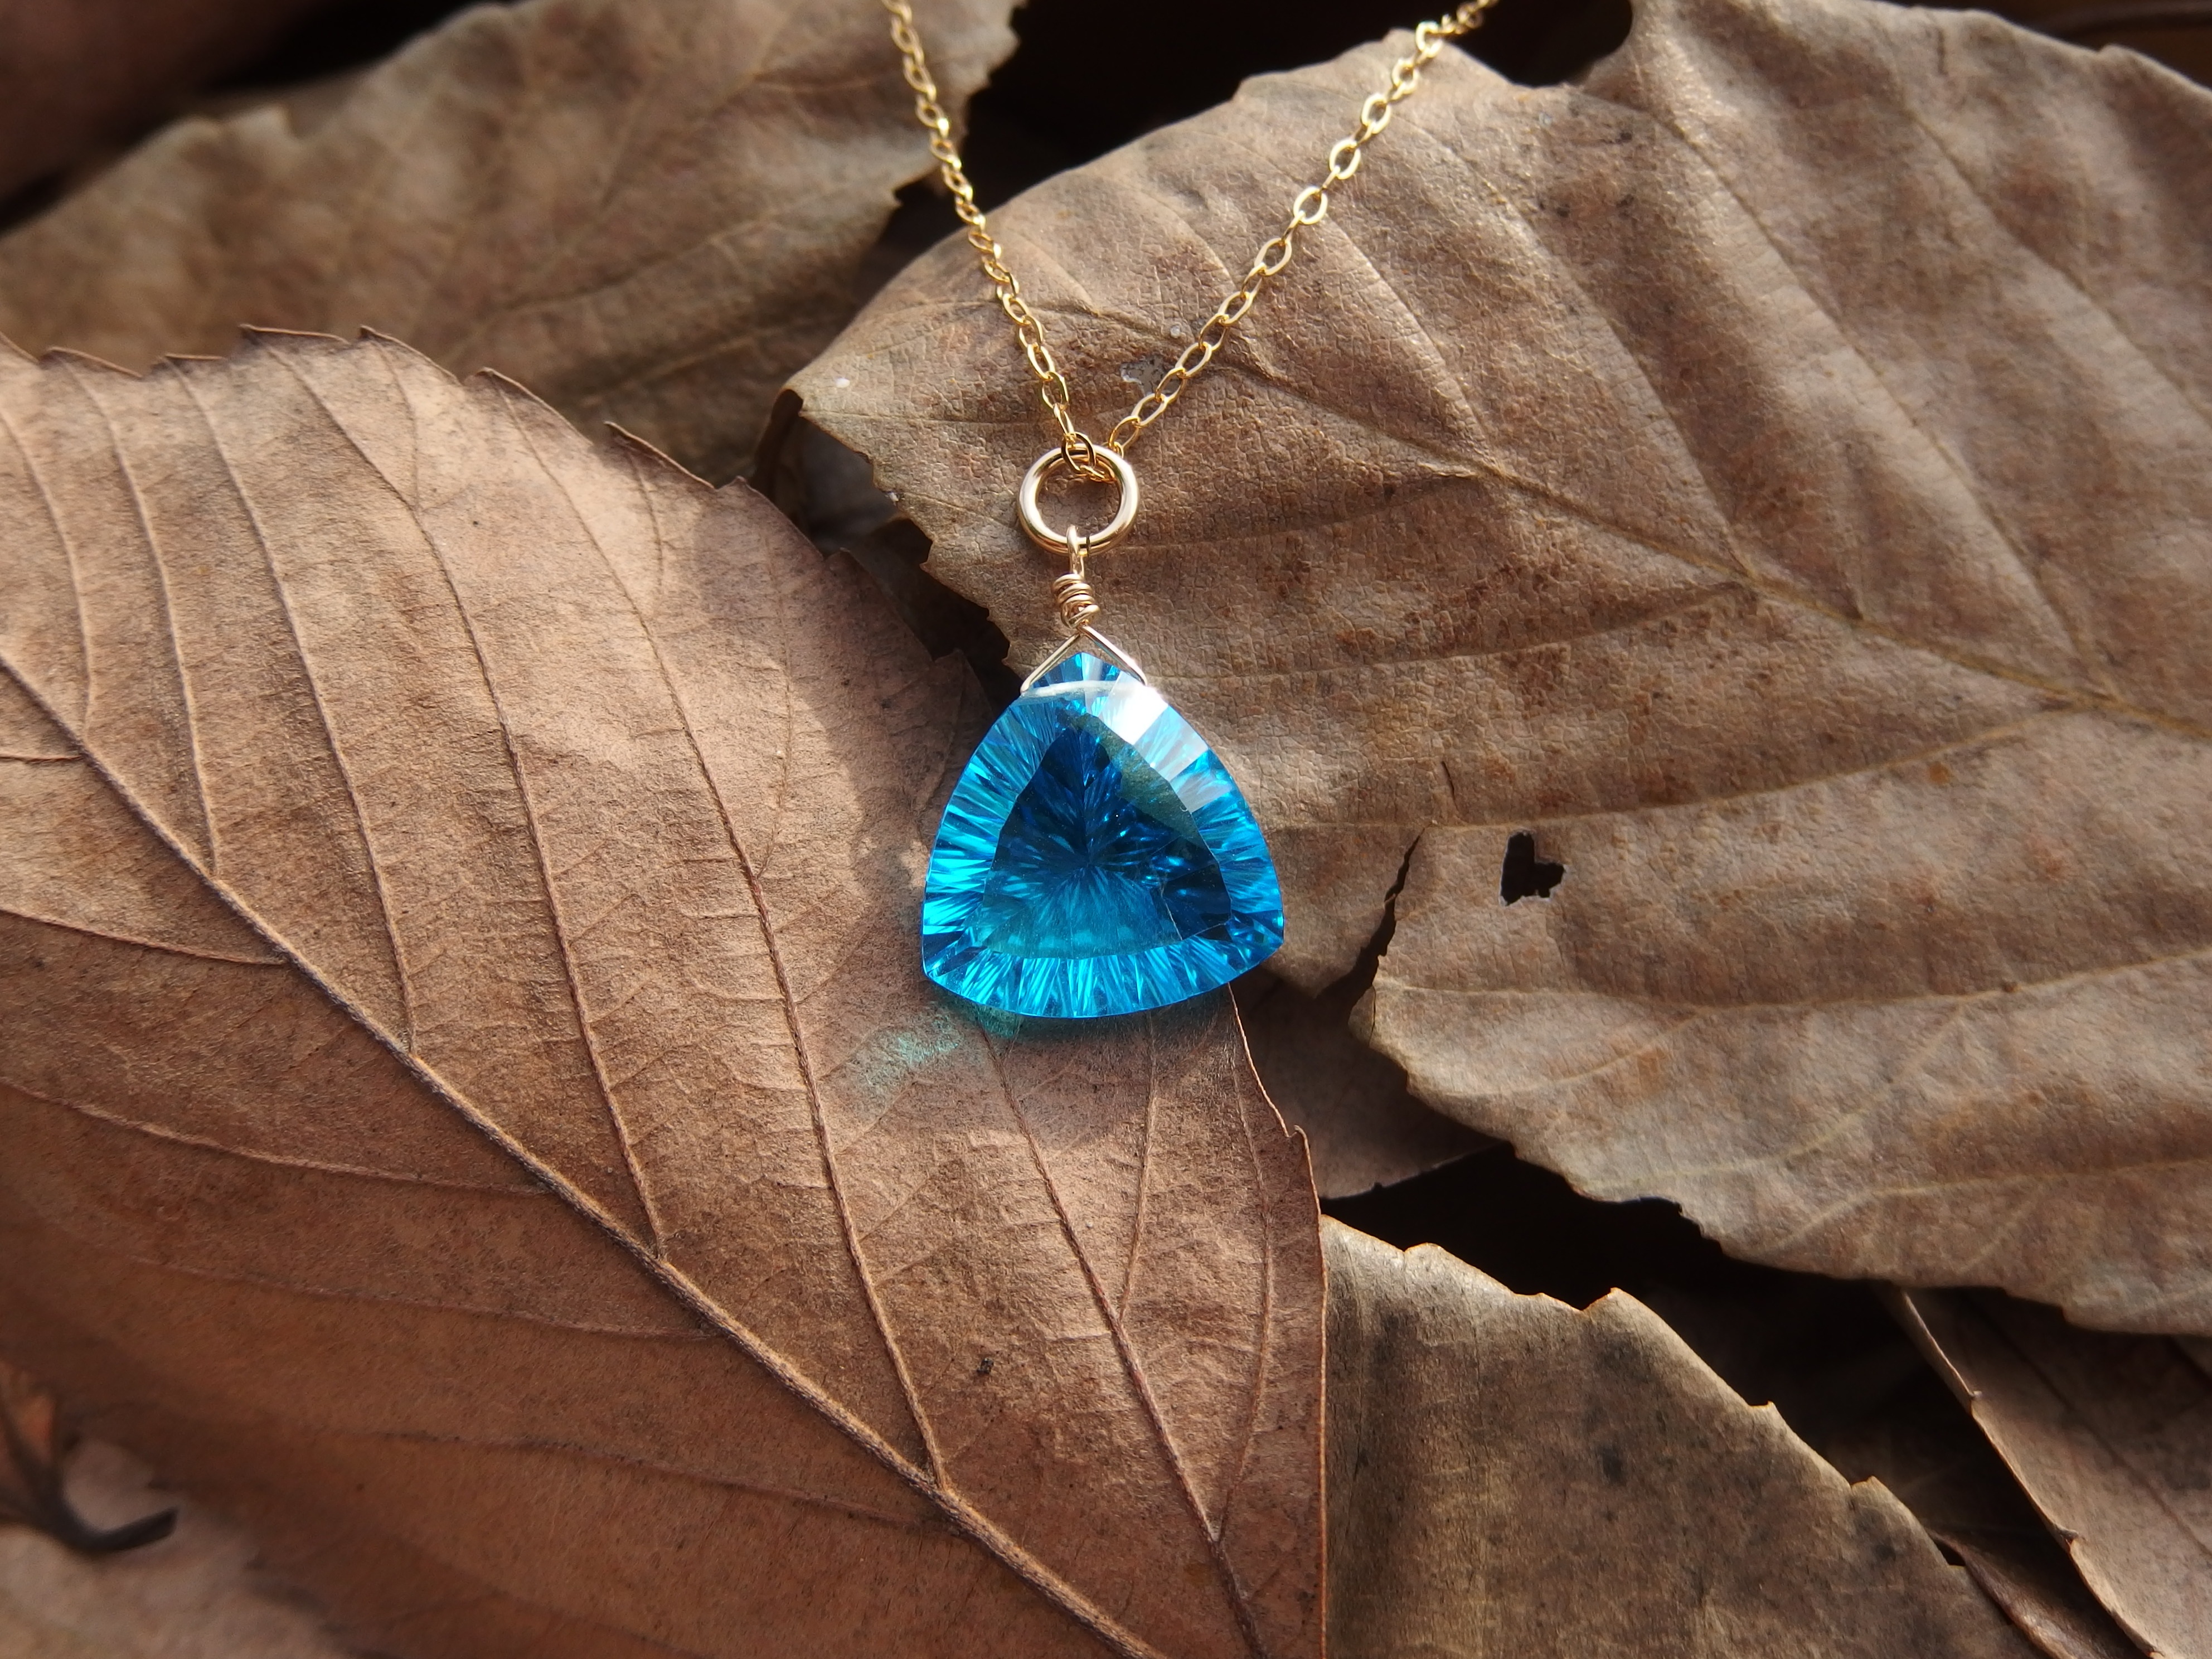
wing, leaf, blue, jewelry, necklace, jewellery, organ, fallen leaves, pendant, fashion accessory